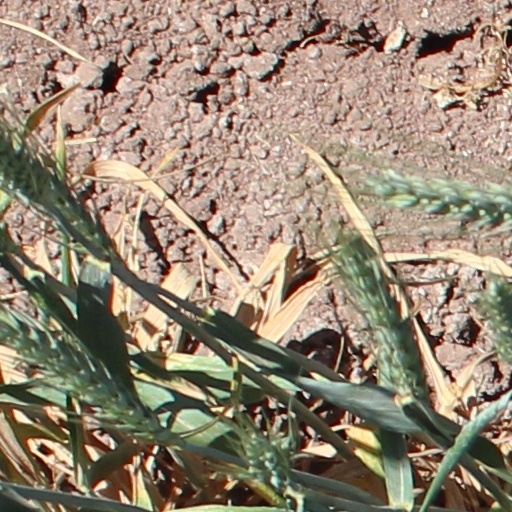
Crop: wheat